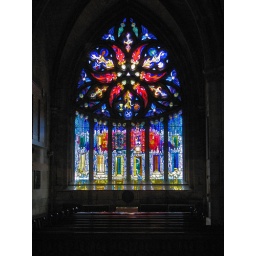
In and around Linlithgow Peel - Stained glass window in St Michaels church Linlithgow